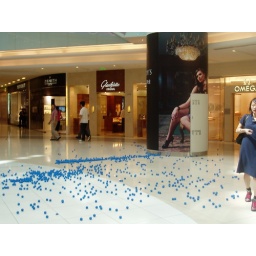
thousands blue ping pong balls in mall